Landfall (2017 film)

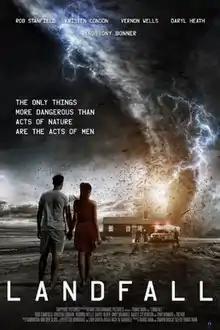
English-language film poster

Landfall is a 2017 Australian thriller film directed by Travis Bain. The film follows young couple Dylan and Maisie's attempts to survive a home invasion that occurs in the midst of a tropical cyclone.